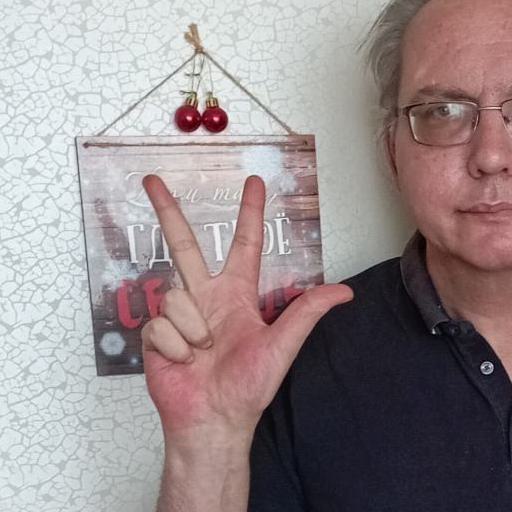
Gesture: three2